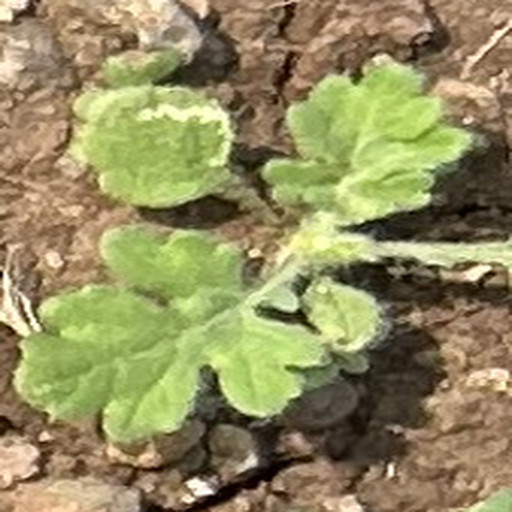
Weed species: Gajar_gavat_(Parthenium hysterophorus)